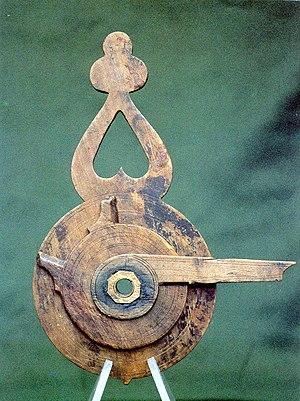
nocturlabe, HMS Maidstone, 1747
La roue pôle-homme est un instrument « marinisé » au XVᵉ siècle par les portugais, qui fournit au marin un cadran des heures, un cadran aux étoiles, un cadran compas, un cadran solaire, un cadran lunaire et un cadran des marées, avec les règlements pour chaque cadran. Il présente une double fonction, en 24 secteurs et 32 aires.
Le HMS Maidstone est un navire de ligne de quatrième rang de 50 canons, de classe Falkland de la Royal Navy. Lancé en 1744, il fait naufrage en 1747.